Spacelab

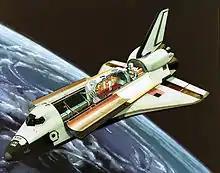
Spacelab art, with lab interior cutaway, 1981

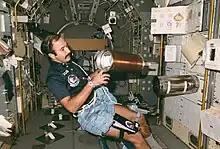
Wubbo Ockels in the lab, 1985

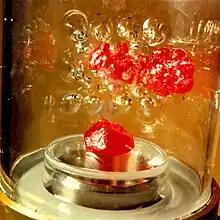
Mercuric iodide crystals grown on Spacelab 3

Spacelab was a reusable laboratory developed by European Space Agency (ESA) and used on certain spaceflights flown by the Space Shuttle. The laboratory comprised multiple components, including a pressurized module, an unpressurized carrier, and other related hardware housed in the Shuttle's cargo bay. The components were arranged in various configurations to meet the needs of each spaceflight.